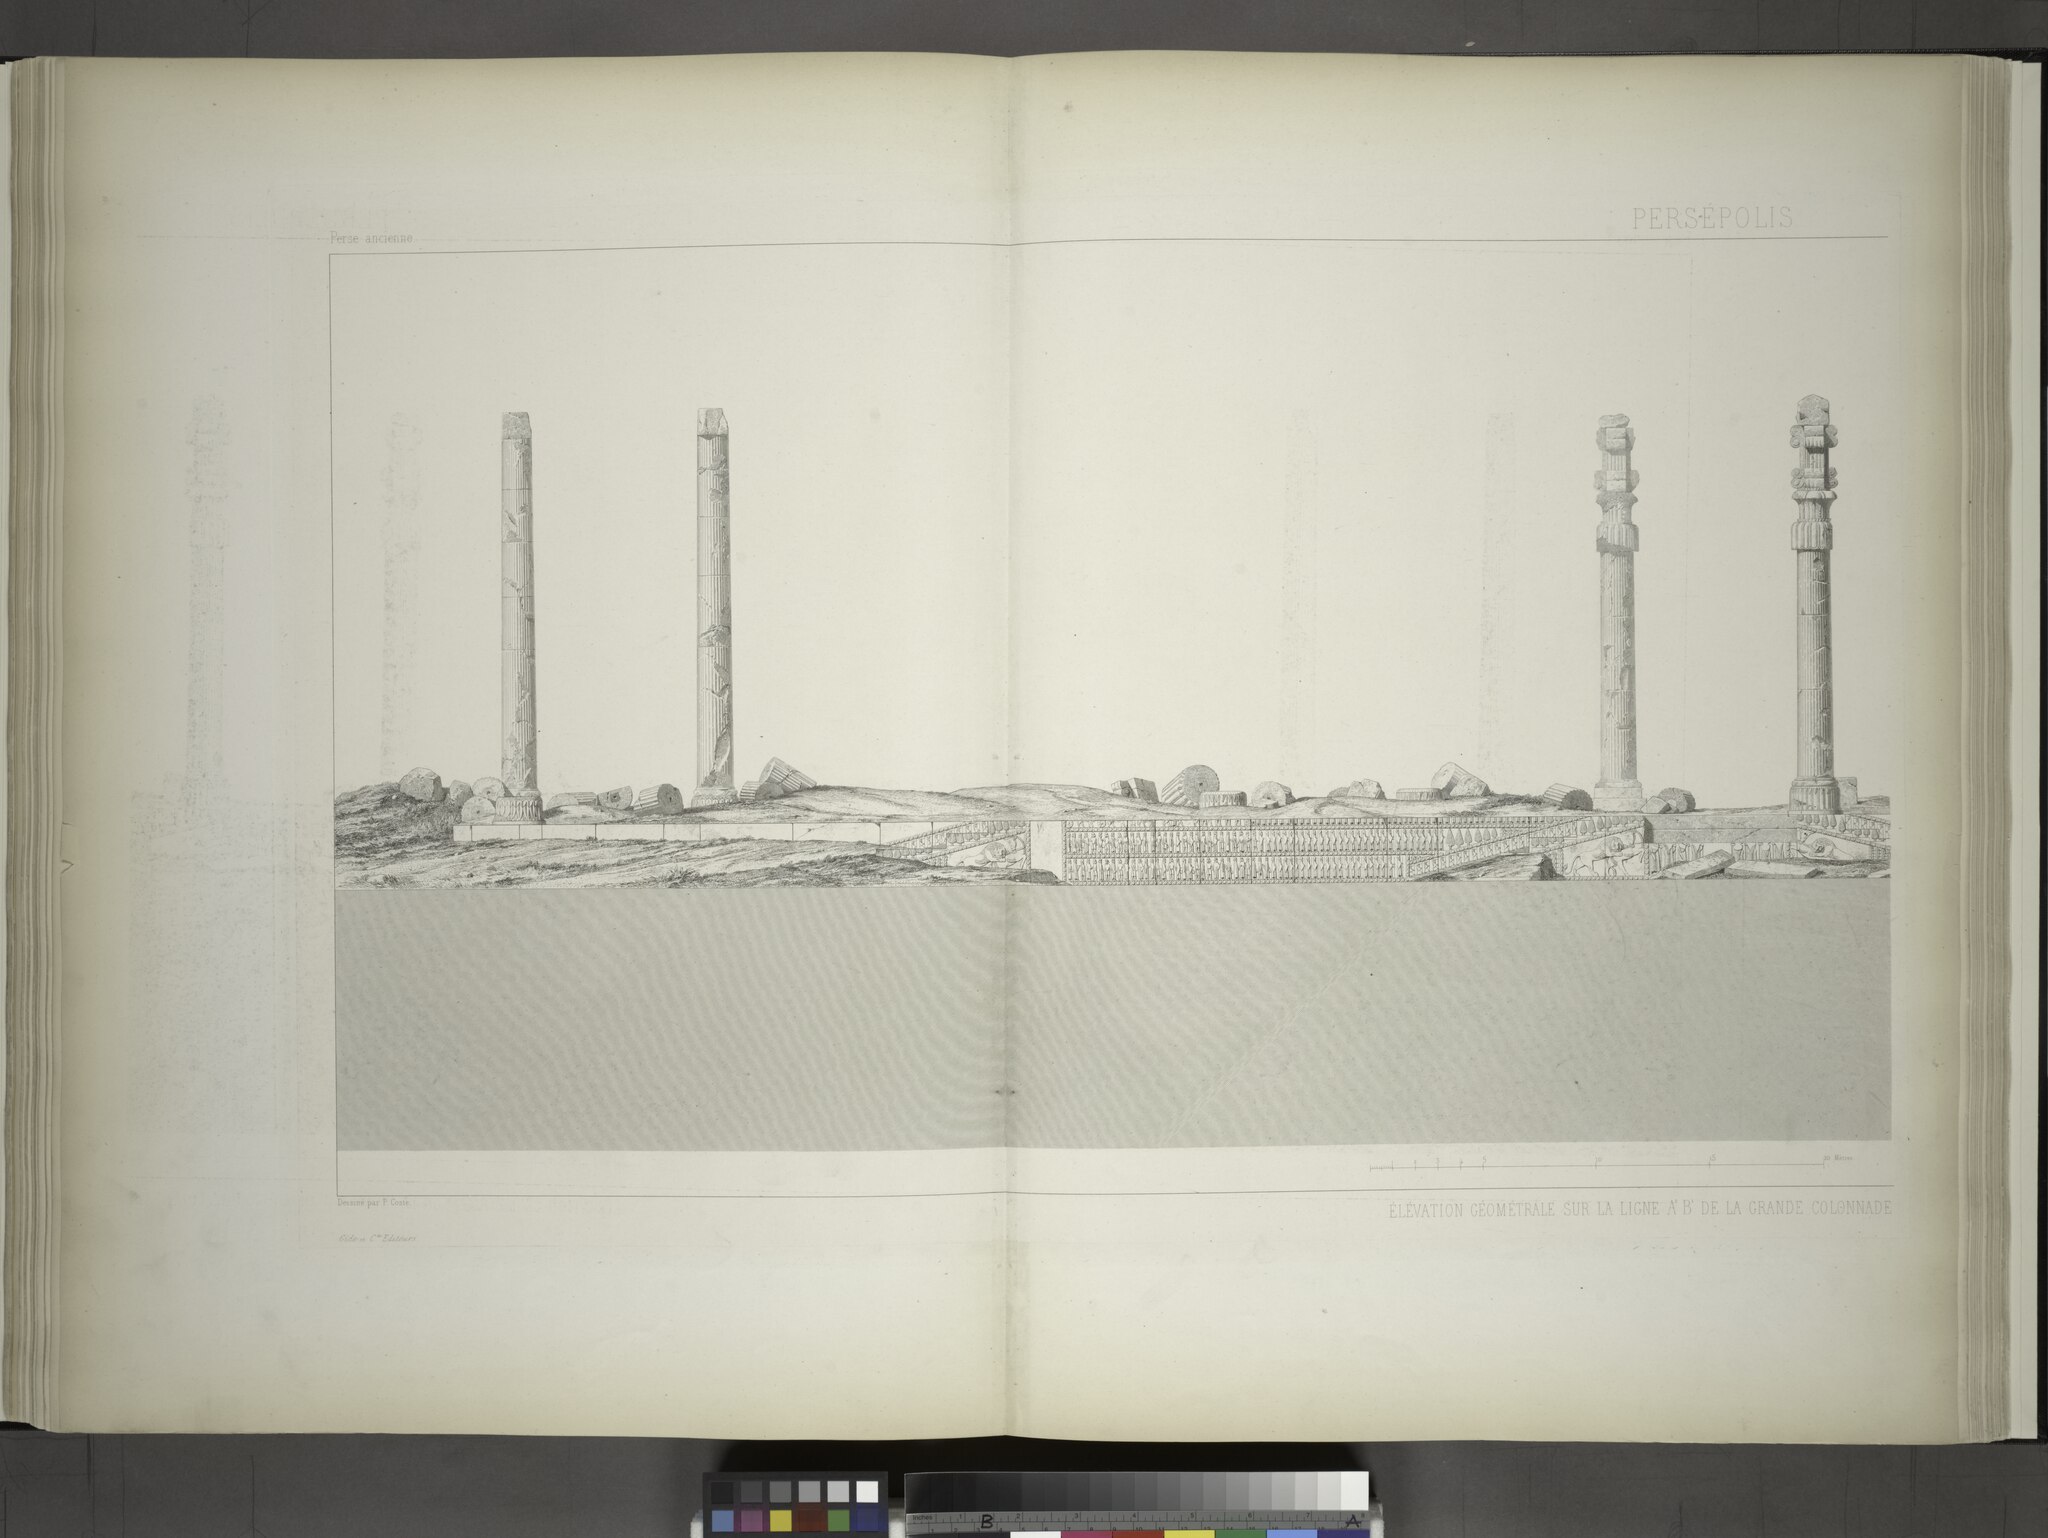
Title: Persépolis. Palais no. 2. Élévation géométrale. (Planche quadruple.) (NYPL b12482496-1542803)
Description: Persépolis. Palais no. 2. Élévation géométrale. (Planche quadruple.)
Date: 1851
Categories: Images uploaded by Fæ, PD-old-100-expired, PD-scan (PD-old-auto-expired), Images from the New York Public Library, CC-PD-Mark, Media needing category review as of 27 October 2016, NYPL General Research Division, Persepolis in the 19th century, Voyage en Perse, PD-old missing SDC copyright status, Illustrations of Apadana of Persepolis, Illustrations of Persepolis